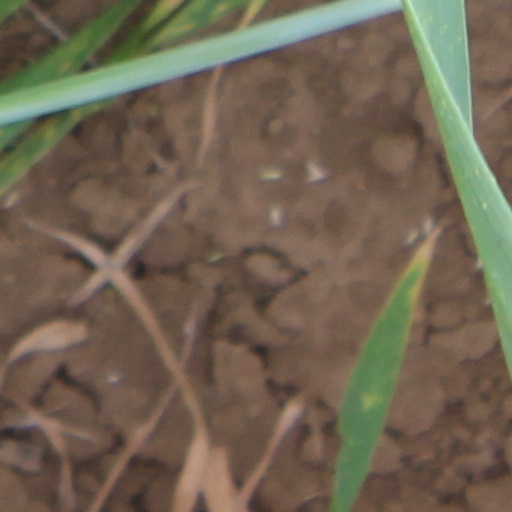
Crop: wheat